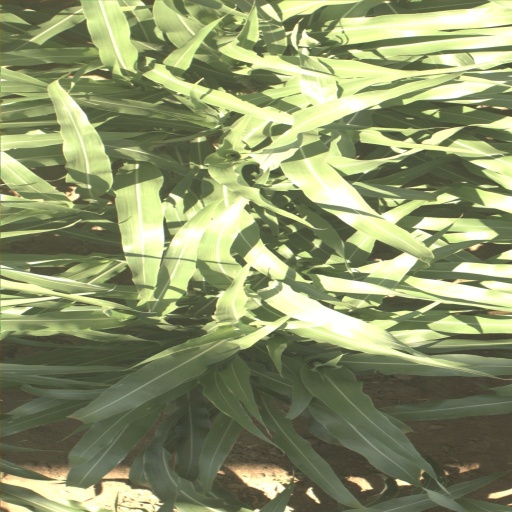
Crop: sorghum